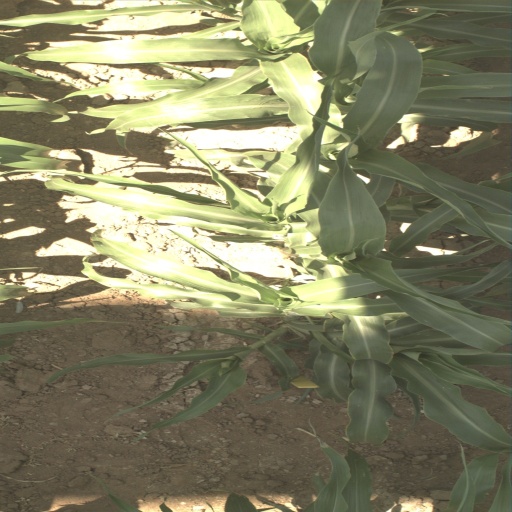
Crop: sorghum